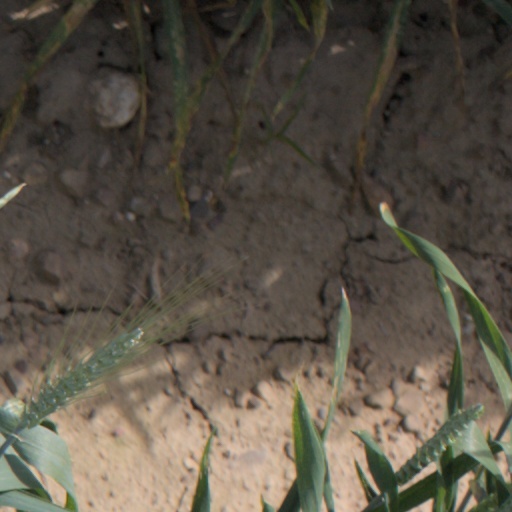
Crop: wheat